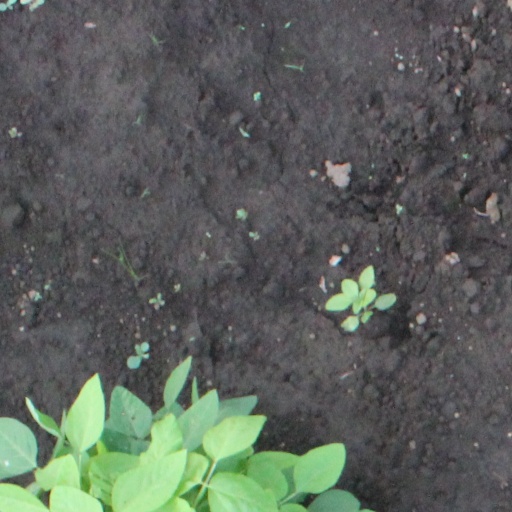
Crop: soybean